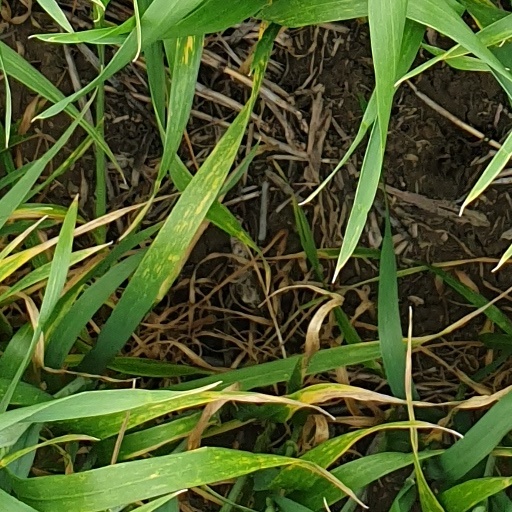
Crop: wheat